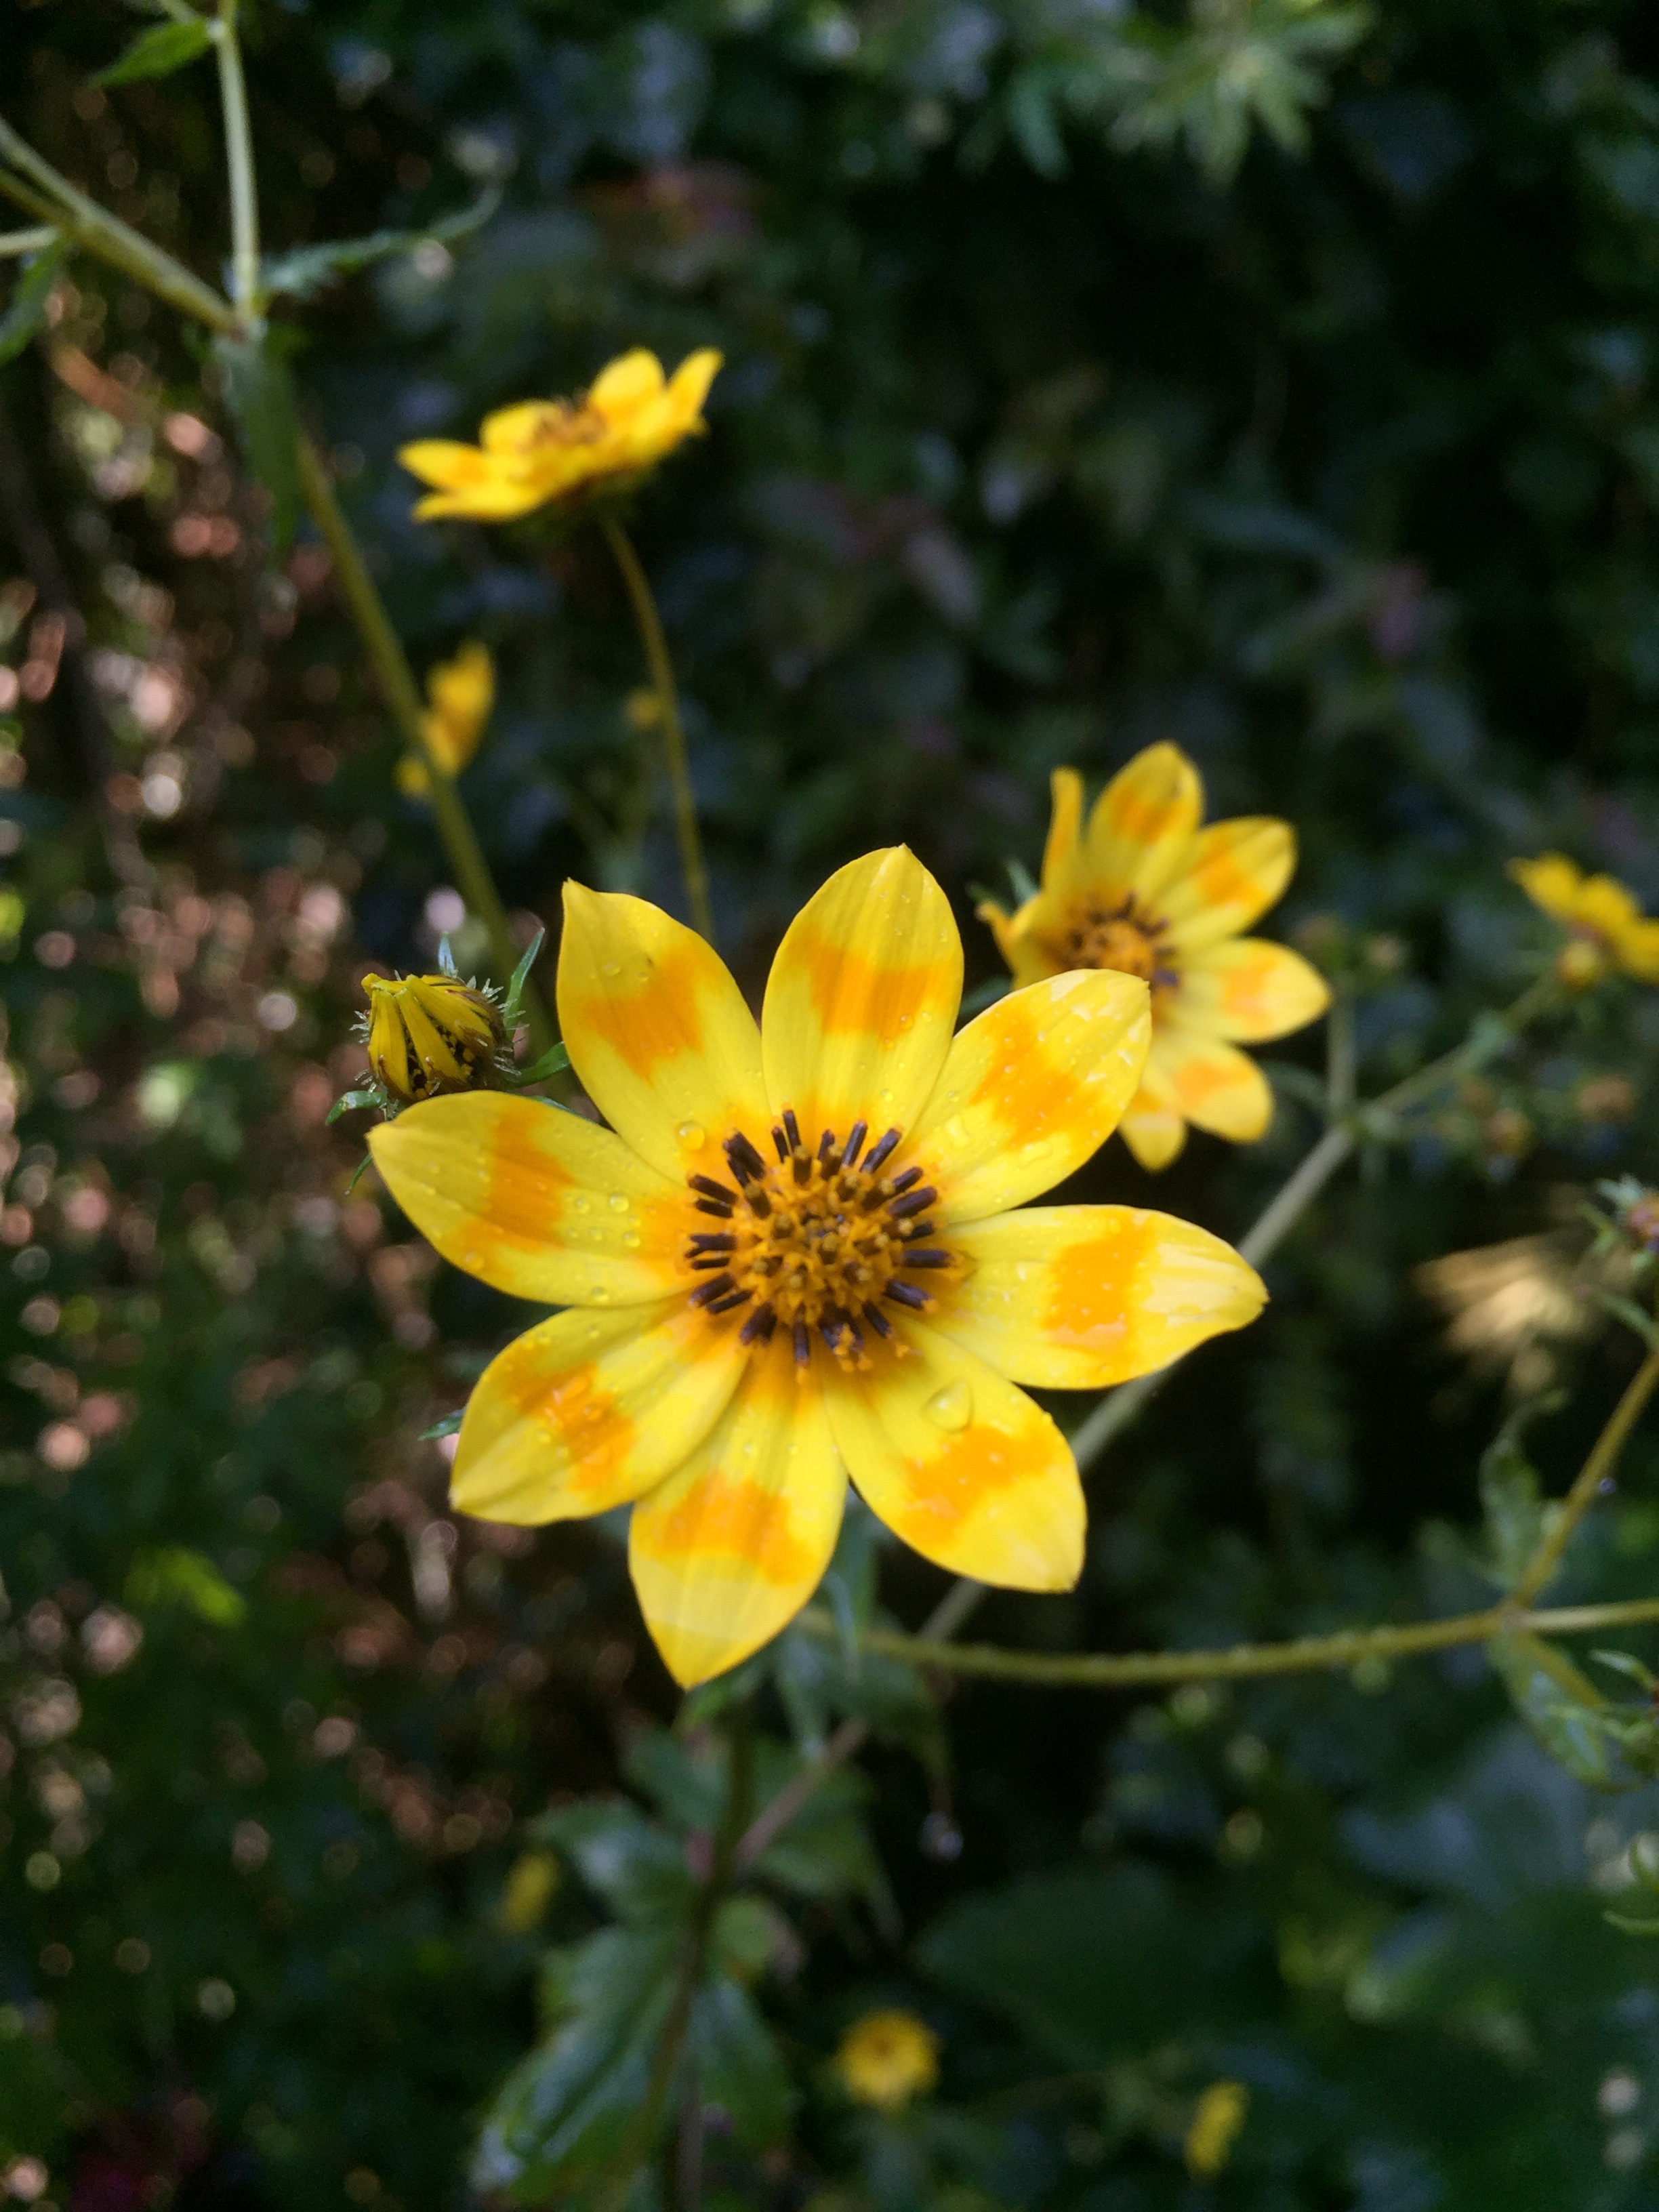
nature, plant, meadow, flower, petal, daisy, botany, yellow, flora, wildflower, ethiopia, flowering plant, daisy family, sulfur cosmos, land plant, meskal